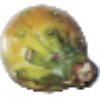
Label: cactus_fruit